Australia in World War II

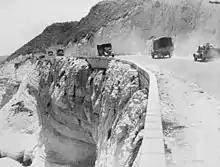
Australian Army transport trucks move along the coast road in Lebanon during the Syria-Lebanon campaign.

The Allied defeat during the Greek Campaign indirectly contributed to a change of government in Australia. Prime Minister Menzies' leadership weakened during the lengthy period he spent in Britain during early 1941, and the high Australian losses in the Greek Campaign led many members of his United Australia Party (UAP) to conclude that he was not capable of leading the Australian war effort. Menzies resigned on 26 August, after losing the confidence of his party and Arthur Fadden from the Country Party (the UAP's coalition partner) became prime minister. Fadden's government collapsed on 3 October, and an Australian Labor Party government under the leadership of John Curtin took power.